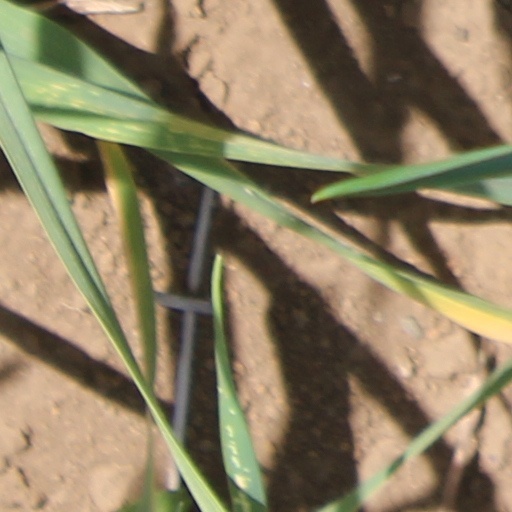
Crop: wheat